I. M. Pei

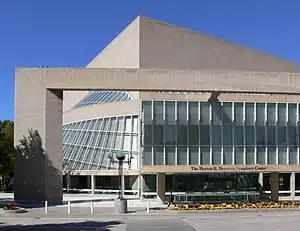
Although he usually designed entirely by hand, Pei used a computer to "confirm the spaces" for the Morton H. Meyerson Symphony Center in Dallas.

As the Fragrant Hill project neared completion, Pei began work on the Javits Center in New York City, for which his associate James Freed served as lead designer. Hoping to create a vibrant community institution in what was then a run-down neighborhood on Manhattan's west side, Freed developed a glass-coated structure with an intricate space frame of interconnected metal rods and spheres.